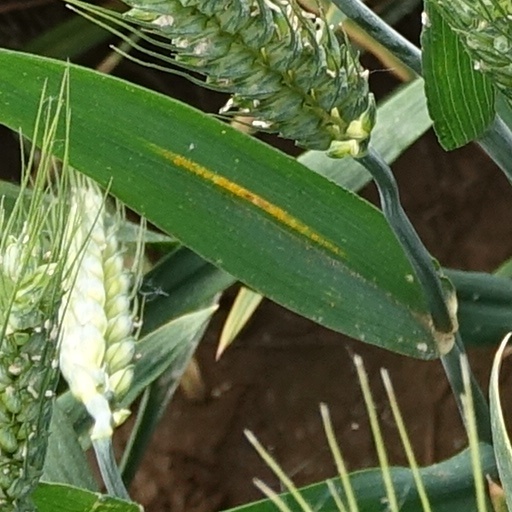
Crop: wheat